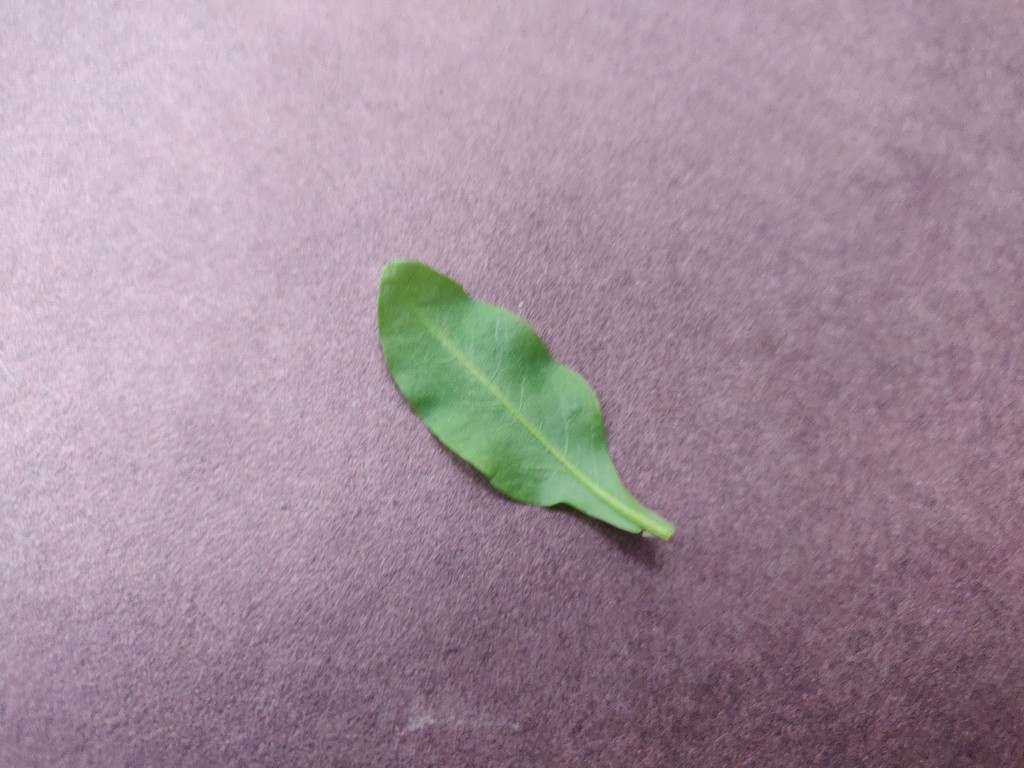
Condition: Healthy
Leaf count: single
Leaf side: back